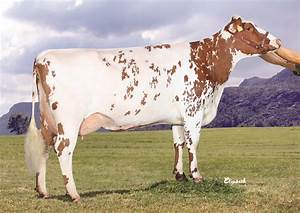
Label: cow